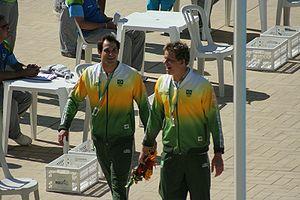
Nicholas Araújo Dias dos Santos, né le 14 février 1980 à Ribeirão Preto, est un nageur brésilien, spécialisé dans les courses de sprint. Il a nagé en particulier le 50 m nage libre aux Jeux olympiques d'été de 2008.